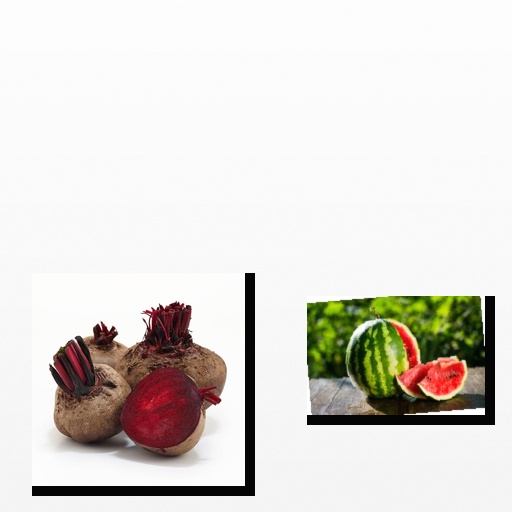
Food items: beetroot, watermelon